Woman Obsessed

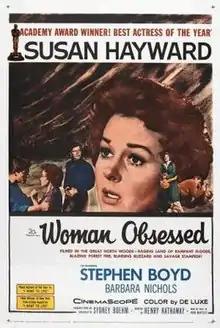
Theatrical release poster

Woman Obsessed is a 1959 American romantic drama film directed by Henry Hathaway and starring Susan Hayward, Stephen Boyd, Barbara Nichols, Dennis Holmes, Theodore Bikel, Ken Scott, James Philbrook, and Florence MacMichael. The screenplay concerns the hardships faced by a widow and her eight-year-old son on a rugged Canadian ranch.